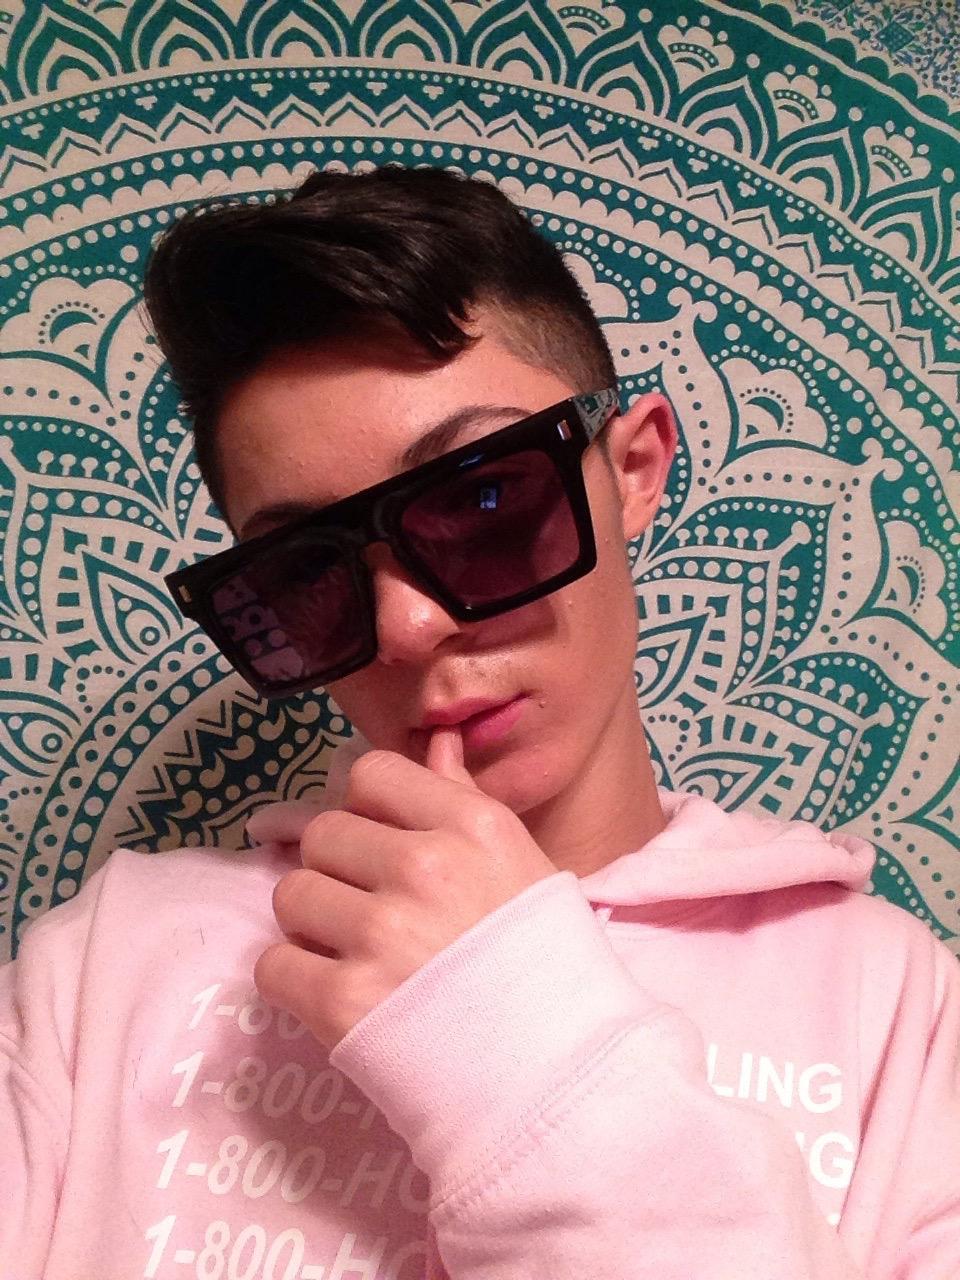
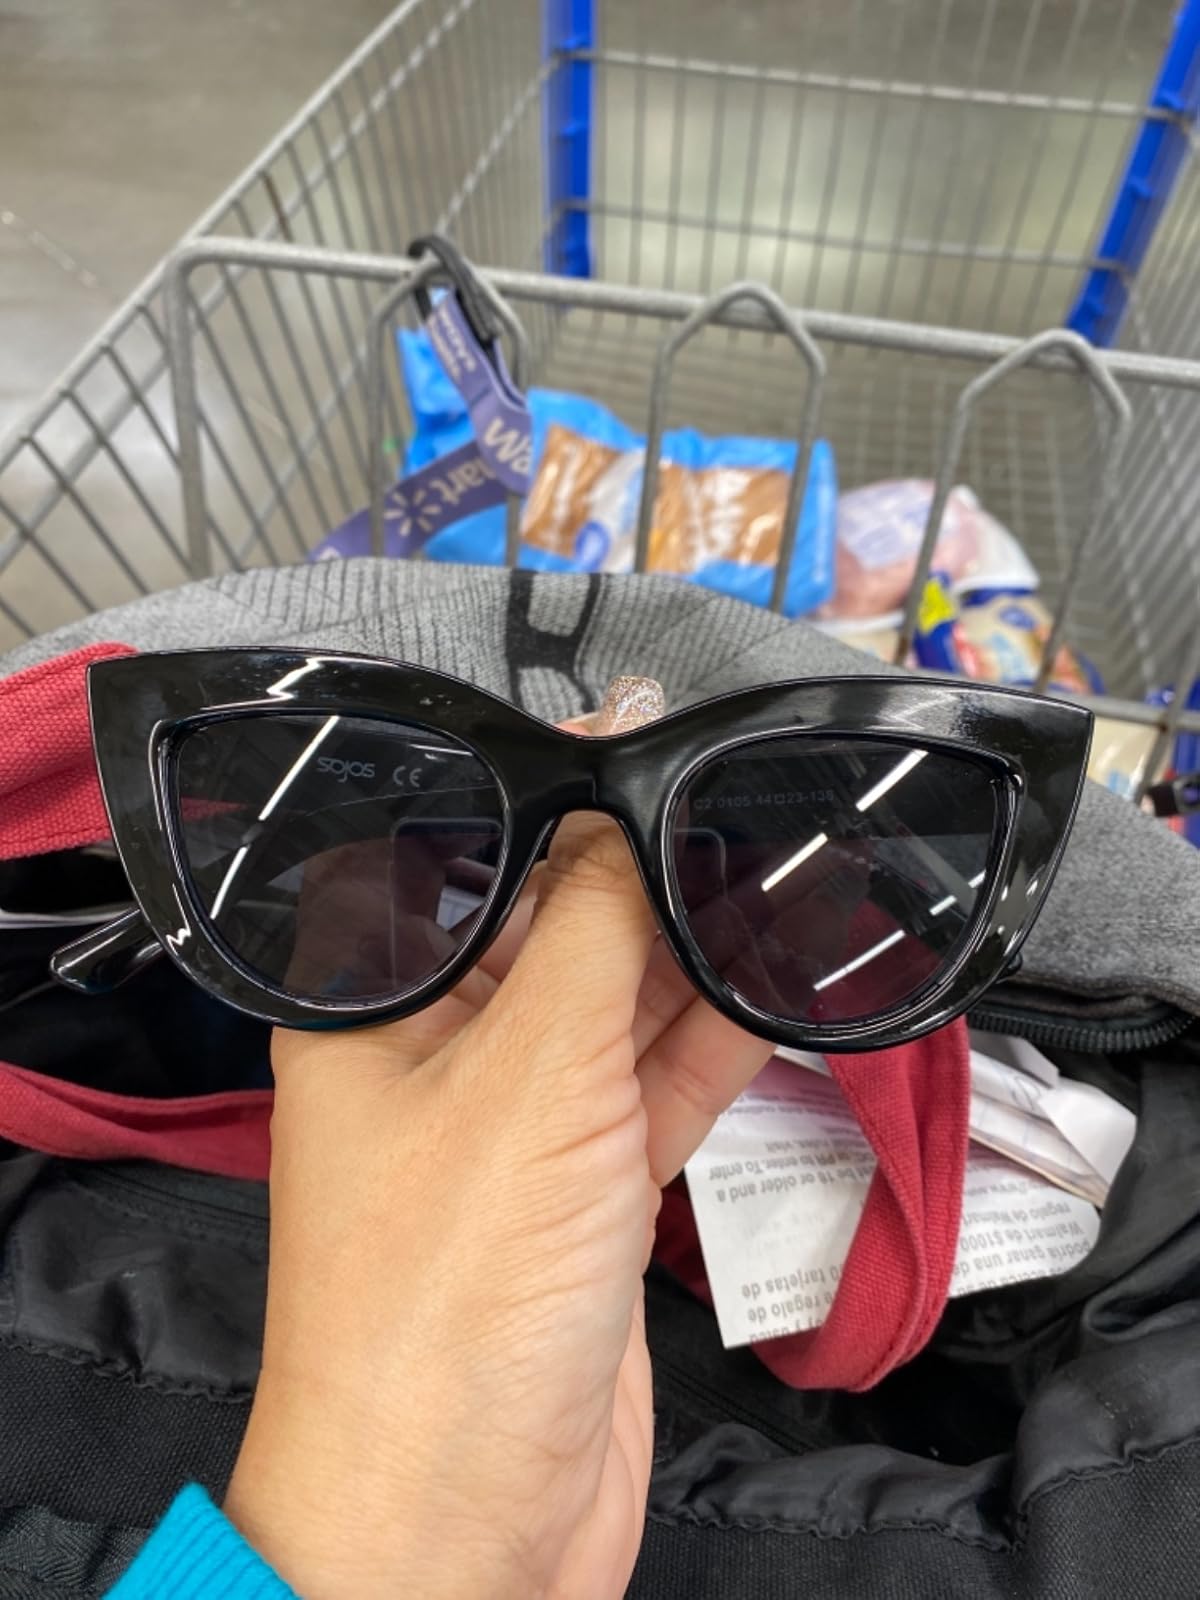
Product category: accessories_sunglasses
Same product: no